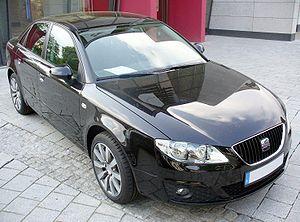
Le groupe Volkswagen a depuis les années 1970, développé une série de plateformes partagés par ces diverses marques.